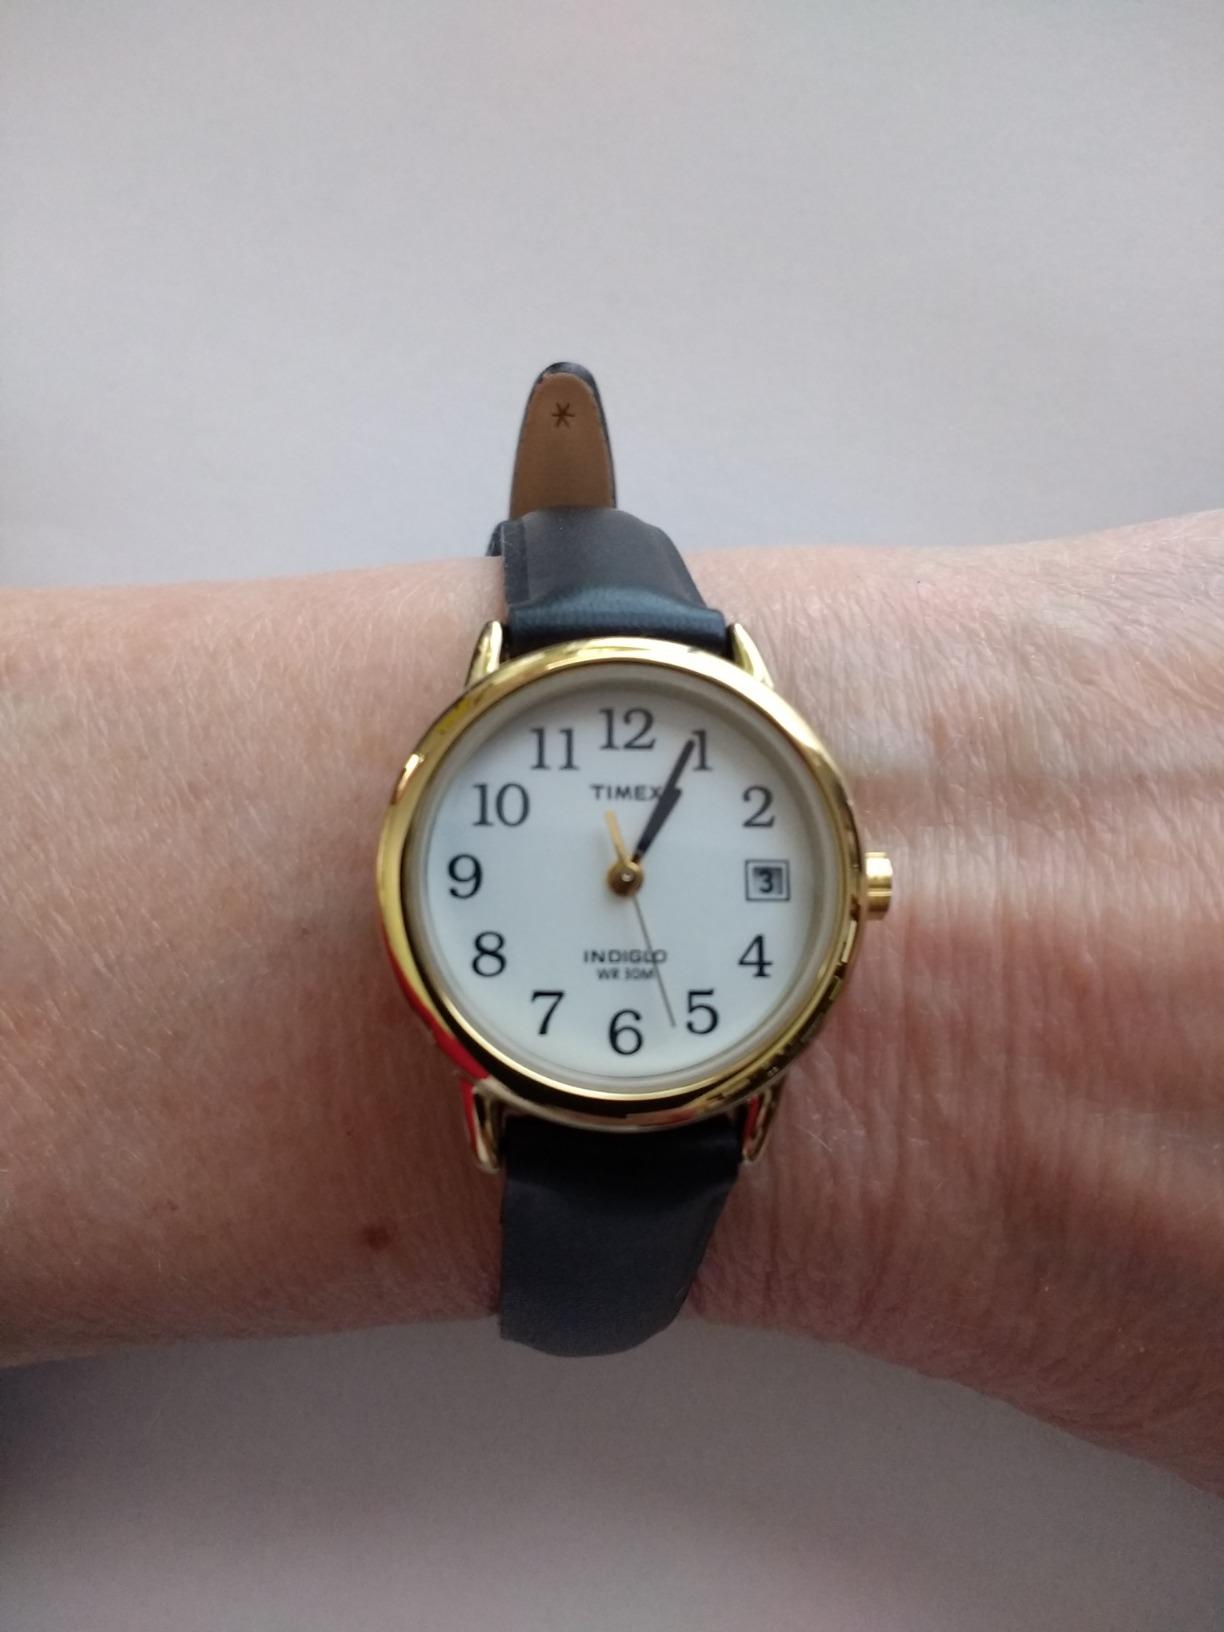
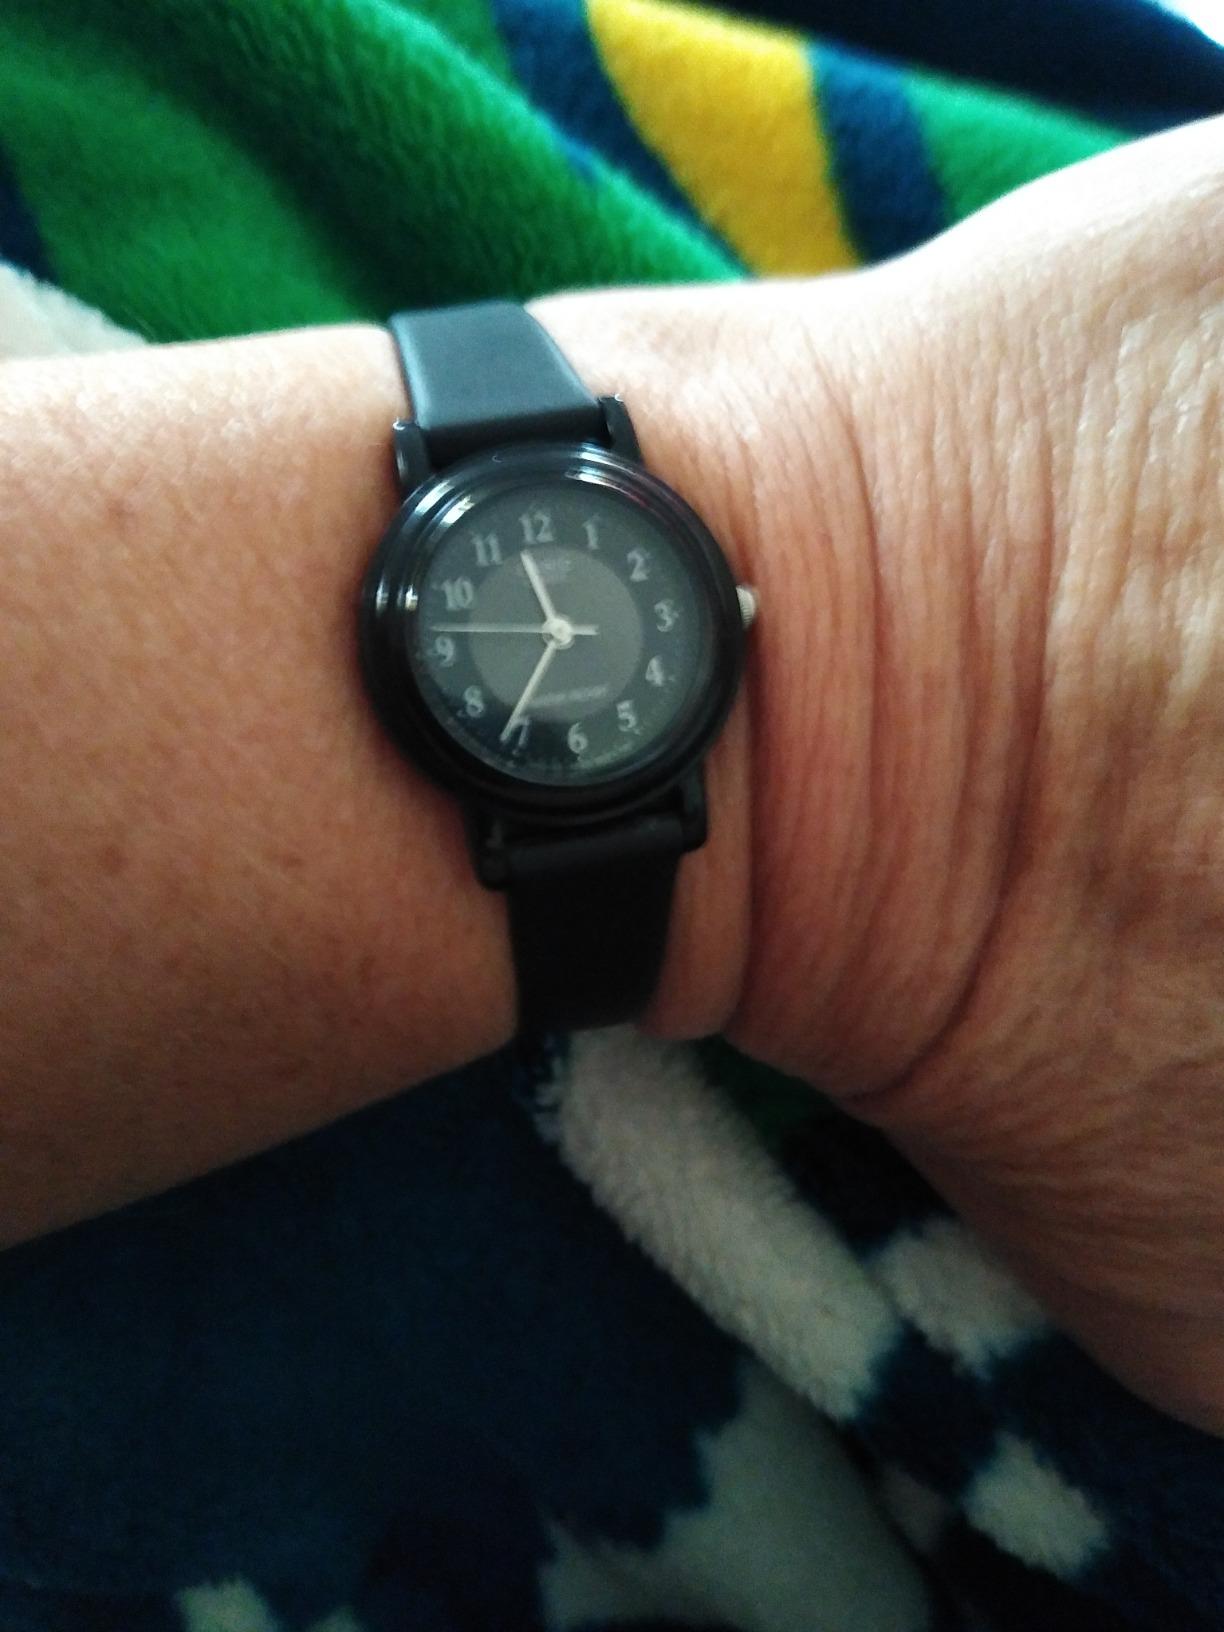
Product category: accessories_watch
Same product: no